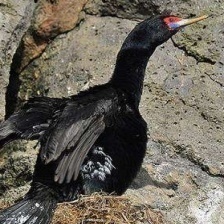
Species: RED FACED CORMORANT
Scientific name: PHALACROCORAX URILE